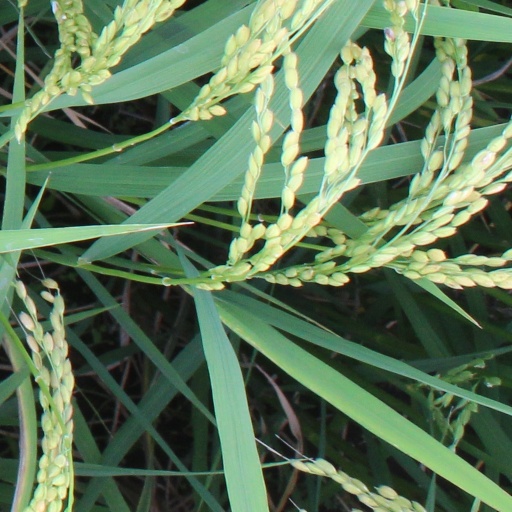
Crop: rice